Fred Benners

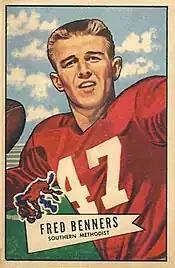
Benners on a 1952 Bowman football card

Frederick Hagaman Benners (June 22, 1930 – January 6, 2023) was an American football player. He played the 1952 NFL season for the New York Giants. Benners also played at Southern Methodist University and is considered one of the greatest Mustang players of all time.